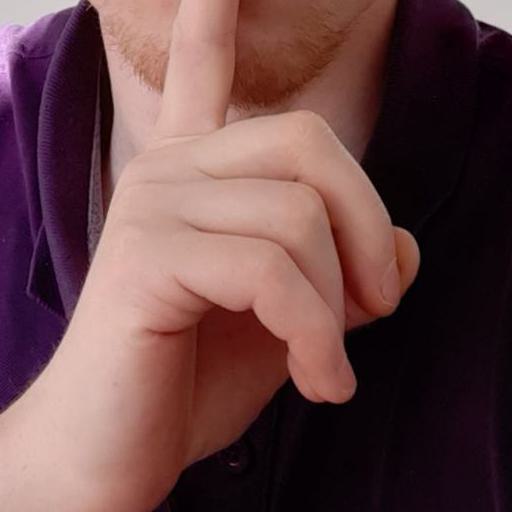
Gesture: mute